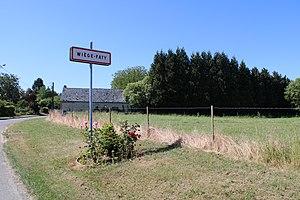
Entrée du village
Wiège-Faty est une commune française située dans le département de l'Aisne, en région Hauts-de-France.